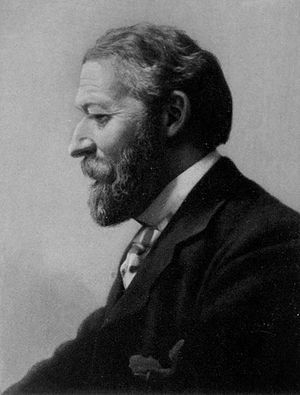
Charles Montagu Doughty
Charles Montagu Doughty.
Charles Montagu Doughty var en engelsk opdagelsesrejsende i Arabien.